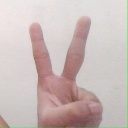
अक्षर: क